Oceania

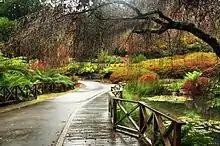
Dandenong Ranges in Victoria are popular among tourists.

The Pacific Islands are ruled by a tropical rainforest and tropical savanna climate. In the tropical and subtropical Pacific, the El Niño Southern Oscillation (ENSO) affects weather conditions. In the tropical western Pacific, the monsoon and the related wet season during the summer months contrast with dry winds in the winter which blow over the ocean from the Asian landmass. November is the only month in which all the tropical cyclone basins are active.